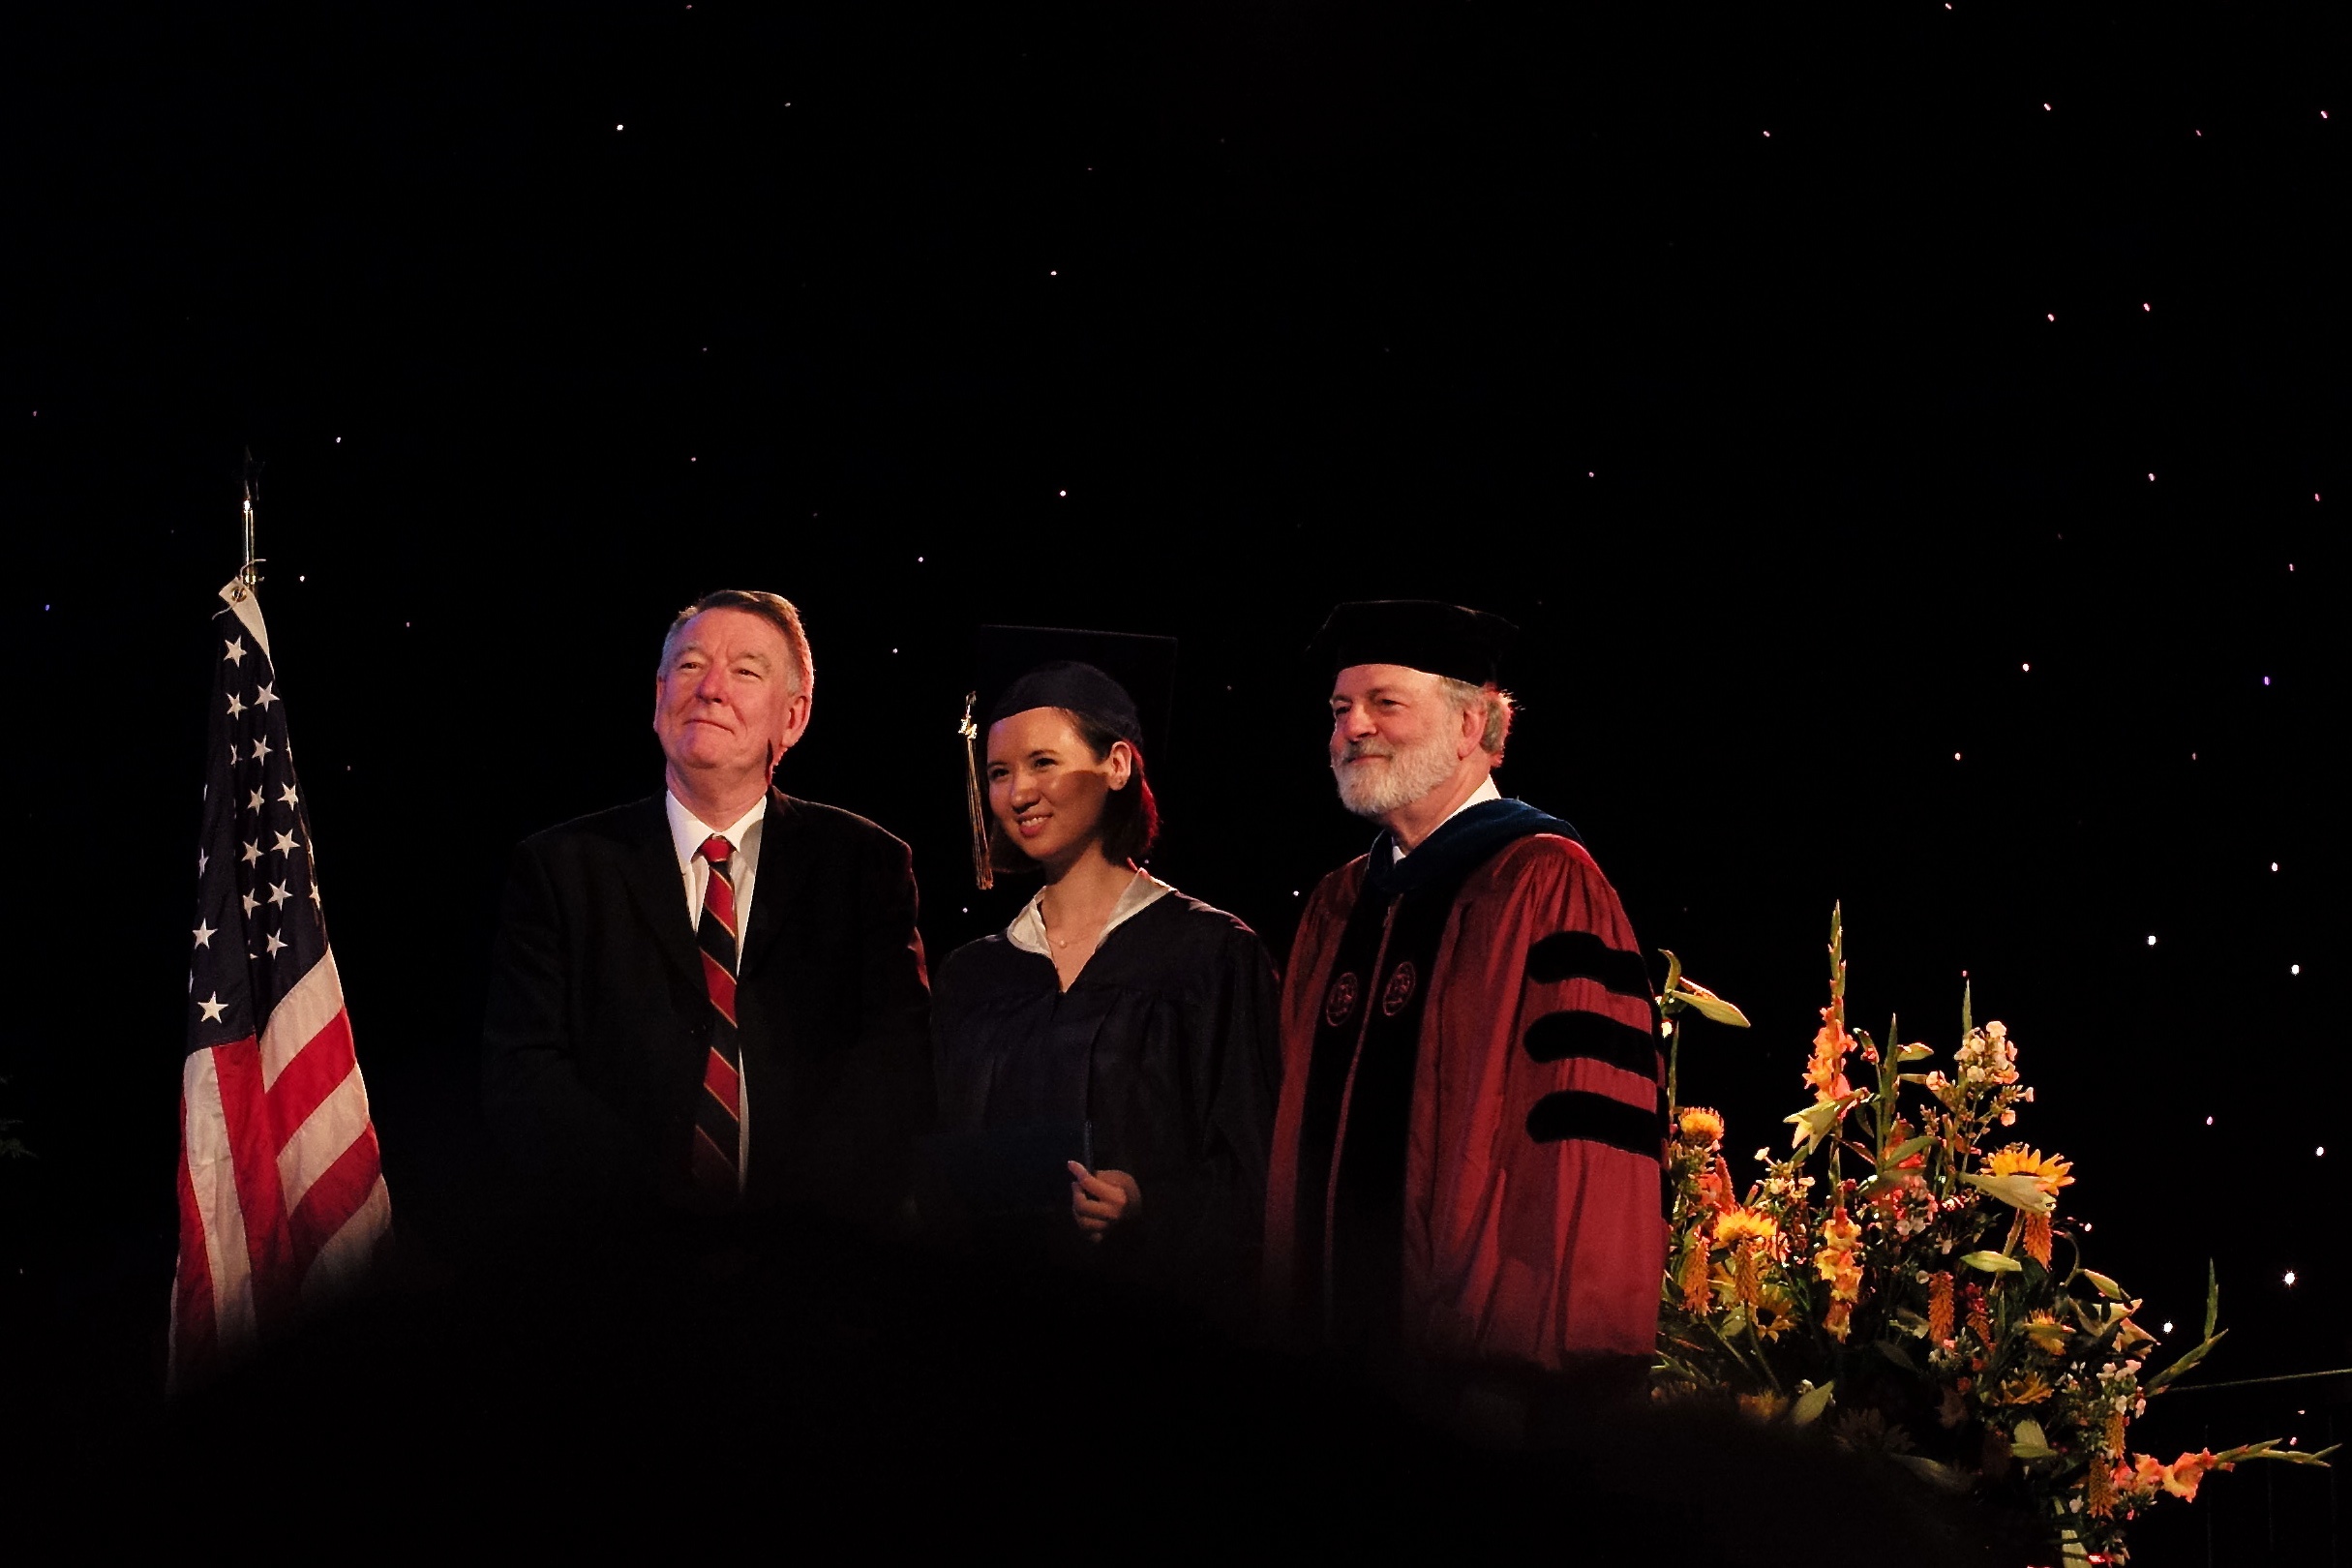
night, europe, high, ash, ceremony, m, f14, students, 50, school, leica, 240, summilux, graduation, typ, diploma, graduates, capandgown, musical theatre